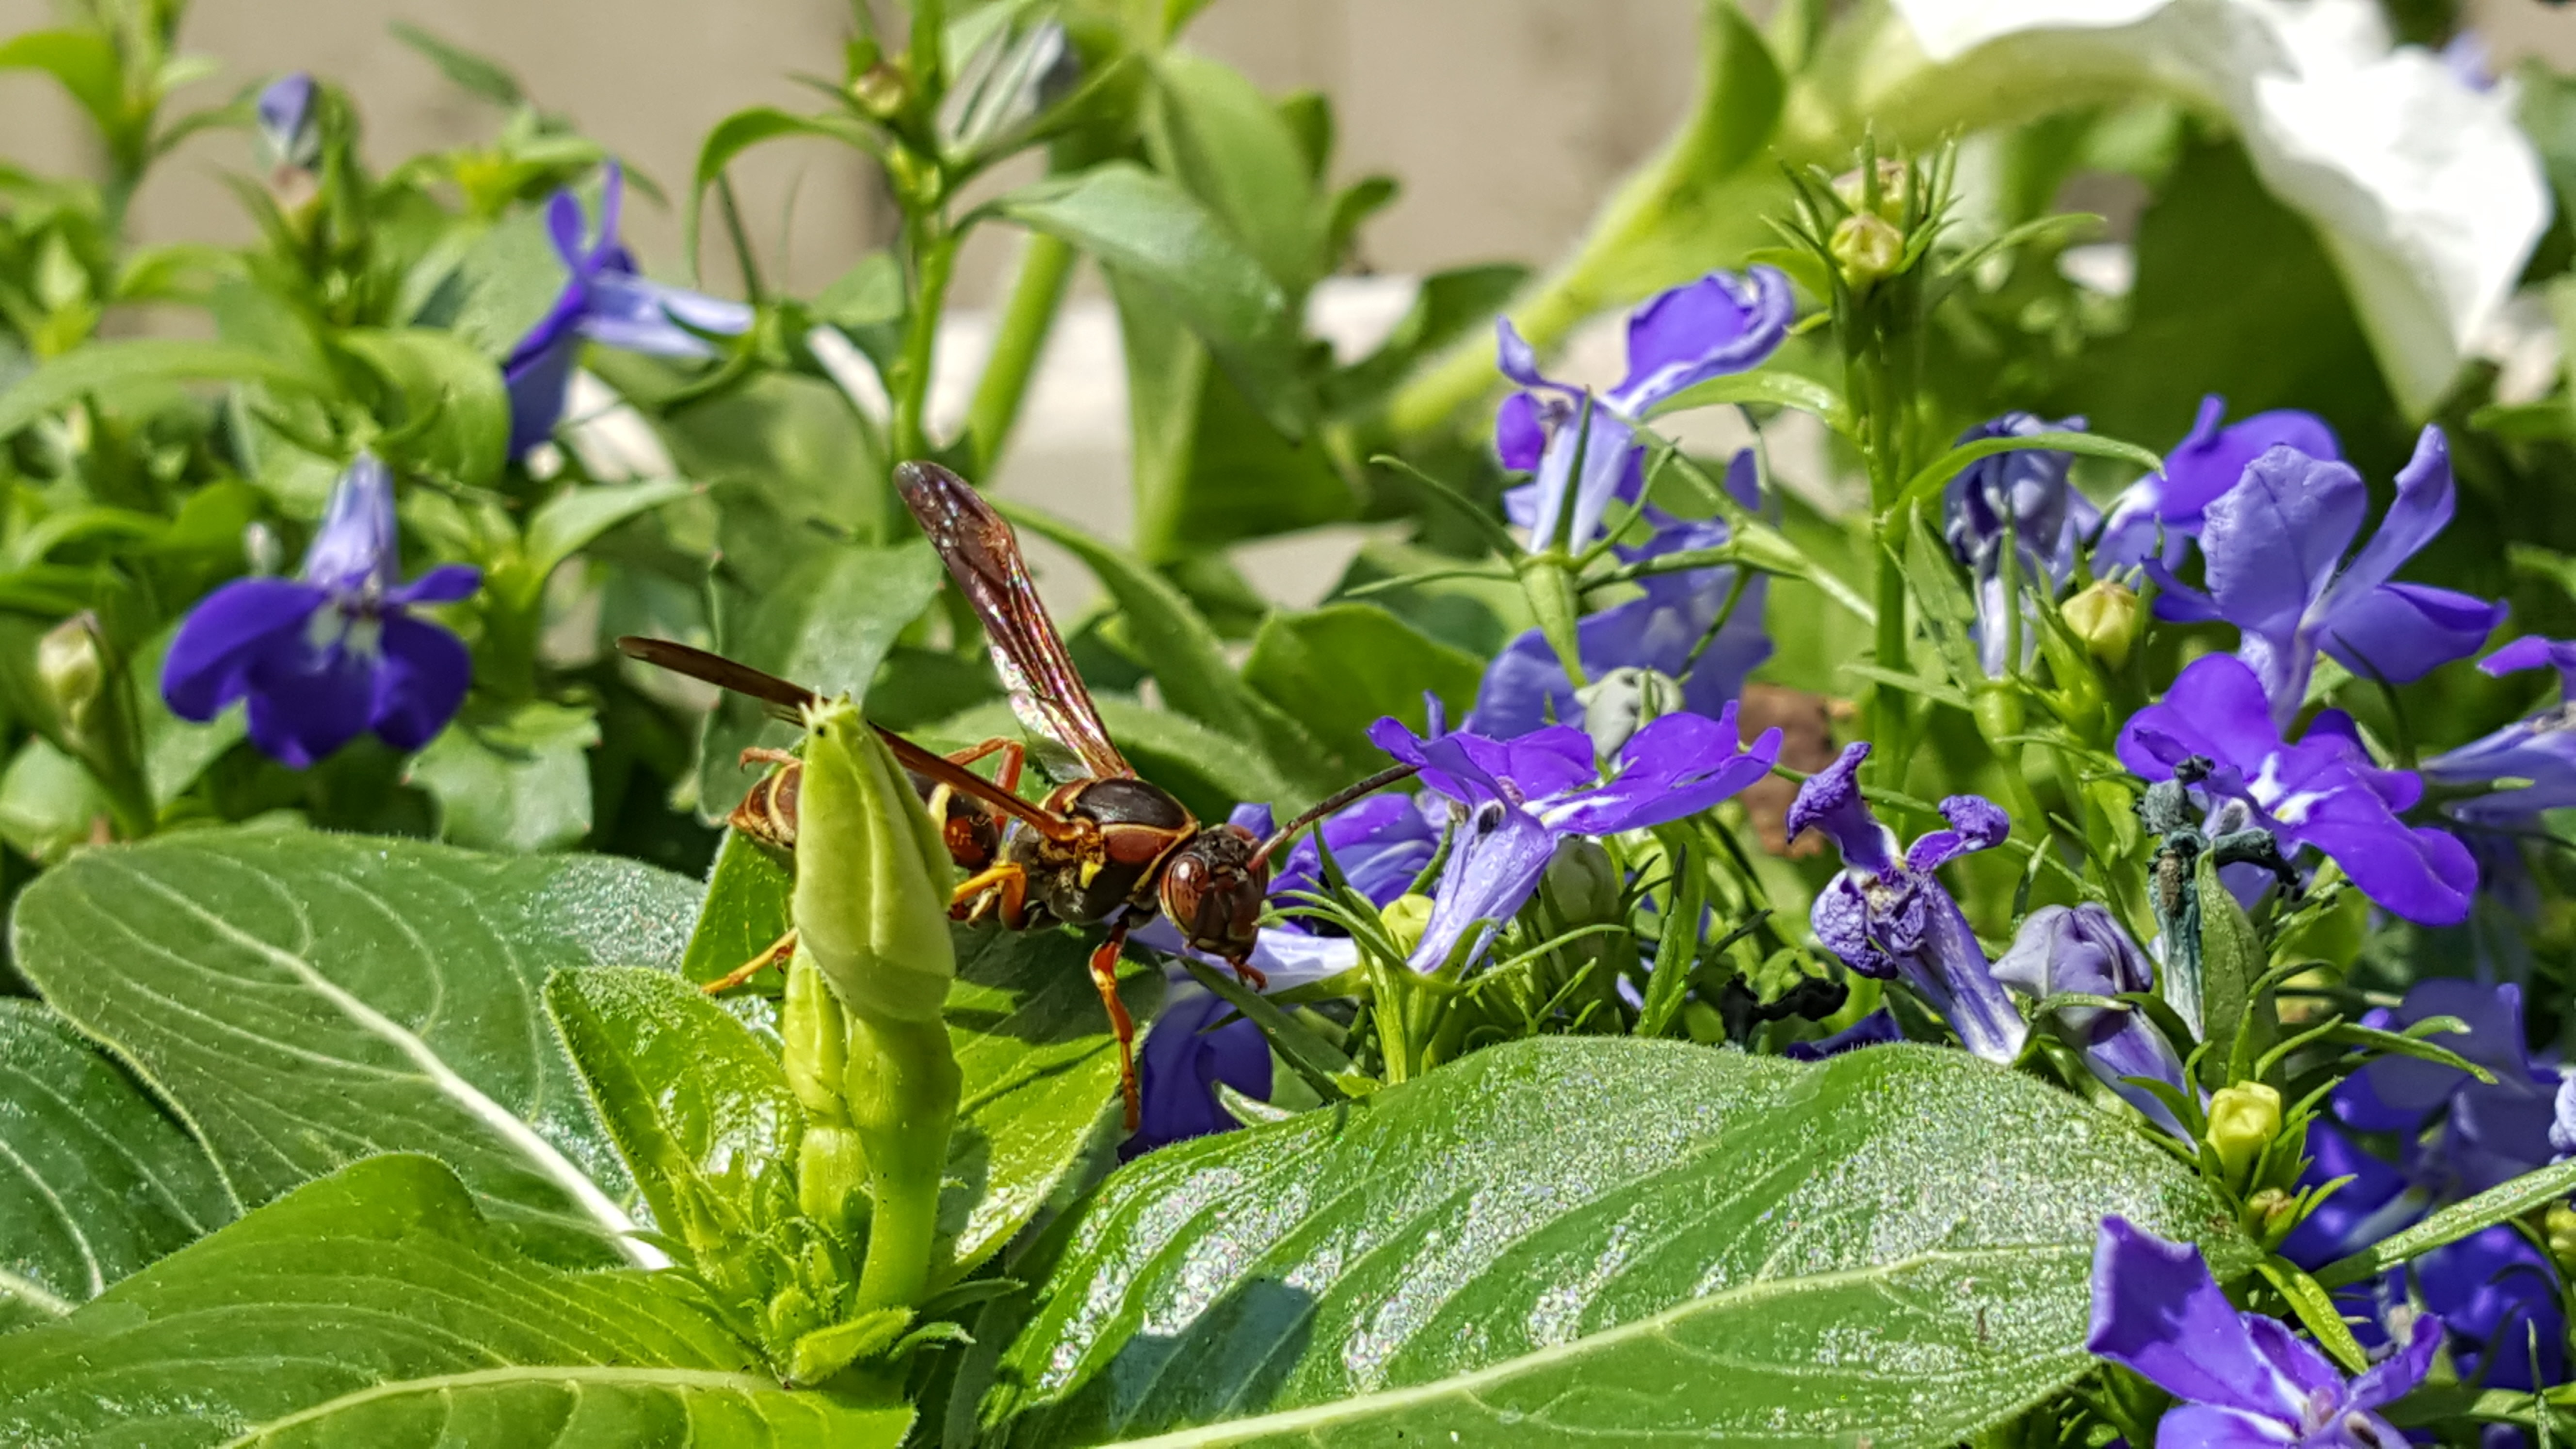
plant, sun, flower, herb, insect, blue, garden, flora, invertebrate, wildflower, flowers, wasp, flowering plant, dayflower, annual plant, land plant, violet family, membrane winged insect, dayflower family